Adam Rickitt

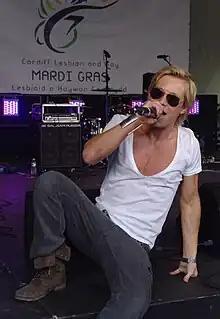
Rickitt in 2010

Adam Peter Rickitt (born 29 May 1978) is an English actor and singer. He portrayed the part of Nick Tilsley on the British soap opera "Coronation Street" from 1997 to 1999, and again from 2002 to 2004. He later joined the New Zealand soap "Shortland Street" for a three-year stint between 2007 and 2010. From 2017 to 2020, he appeared as Kyle Kelly on Channel 4's "Hollyoaks". His other credits include the BBC's "Doctors" (2001; 2016; 2023).